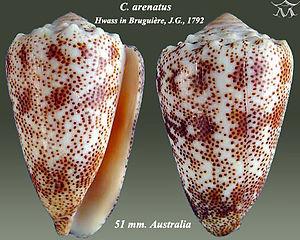
Conus arenatus, aussi appelé « cône ensablé » et « cône ponctué », est un gastéropode carnivore de la famille des conidae.
Le genre Conus rassemble à présent 626 espèces de « coquillages ». De très nombreuses espèces fossiles sont également connues. La plupart de ces espèces sont venimeuses et les plus grosses sont dangereuses pour l'homme.